Water police

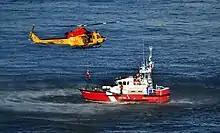
Rescue Exercise

Equipment used ranges from personal water craft and inflatable boats to large seagoing craft, but most police vessels are small to medium, fast motorboats. In some areas these vessels incorporate a firefighting capability through a fixed deck nozzle. The operators of these vessels are generally trained in many rescue disciplines including first aid, vessel dewatering, and firefighting. They may also be trained as divers for rescue and recovery and as boat operators who may engage in towing operations.